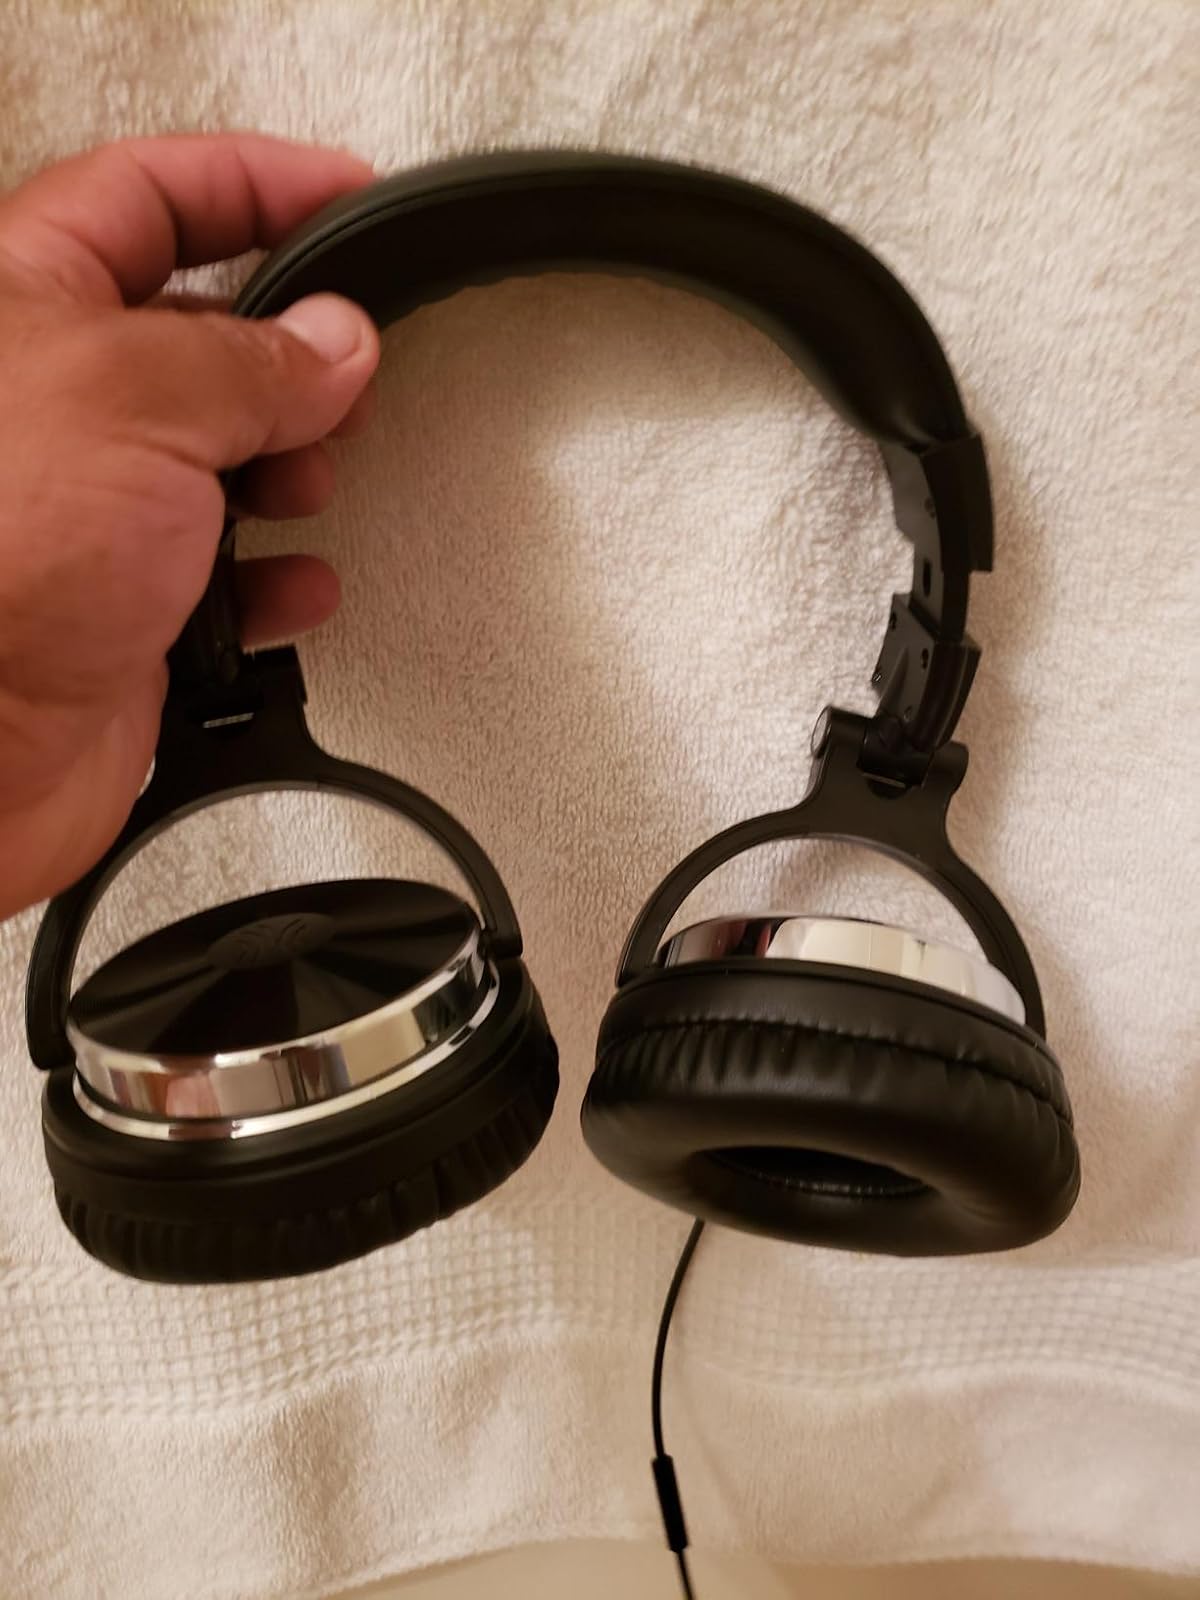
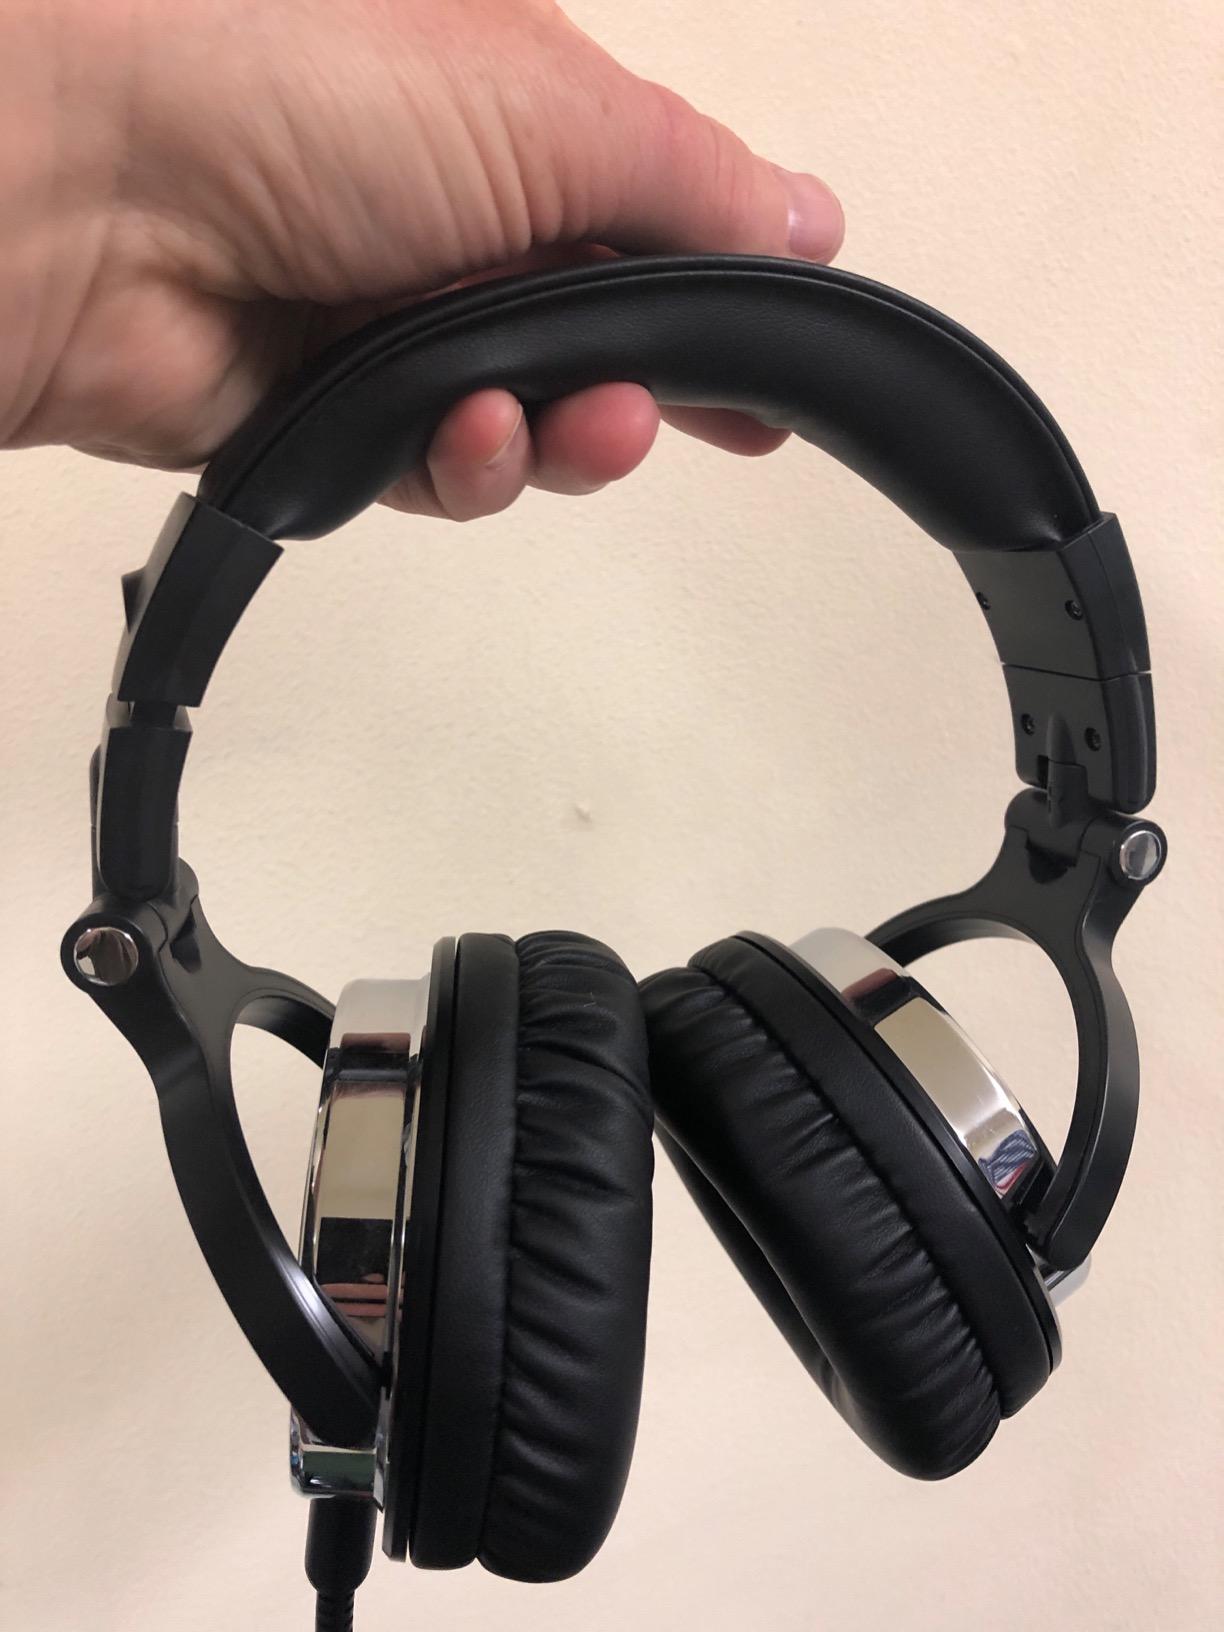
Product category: headphones
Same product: yes